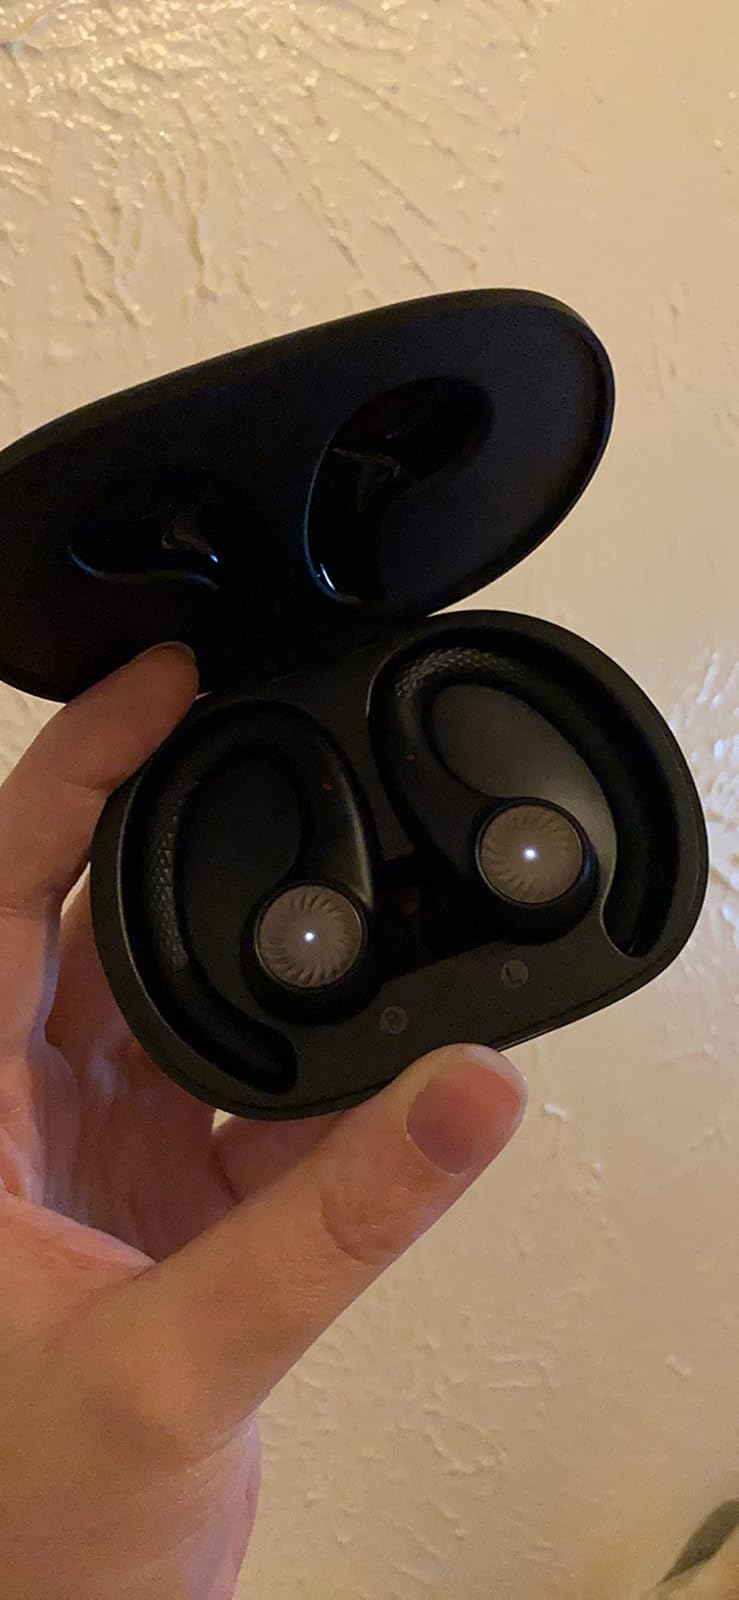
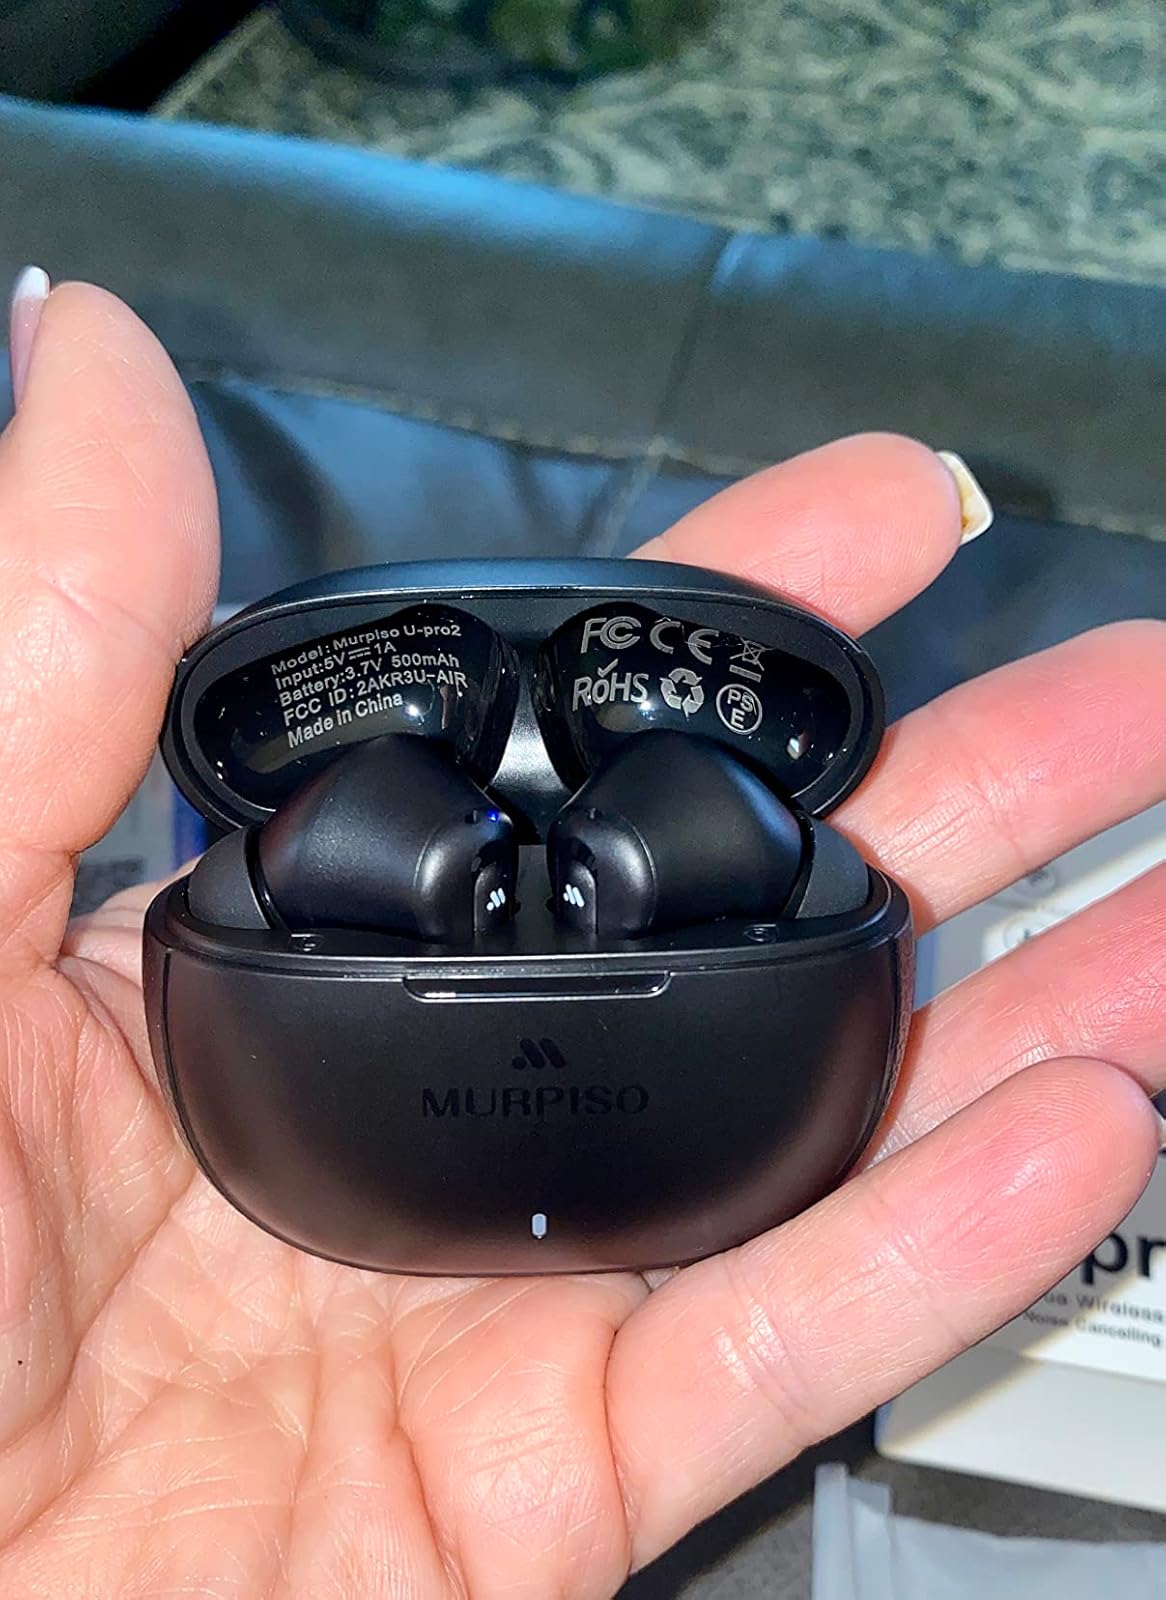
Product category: earbuds
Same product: no